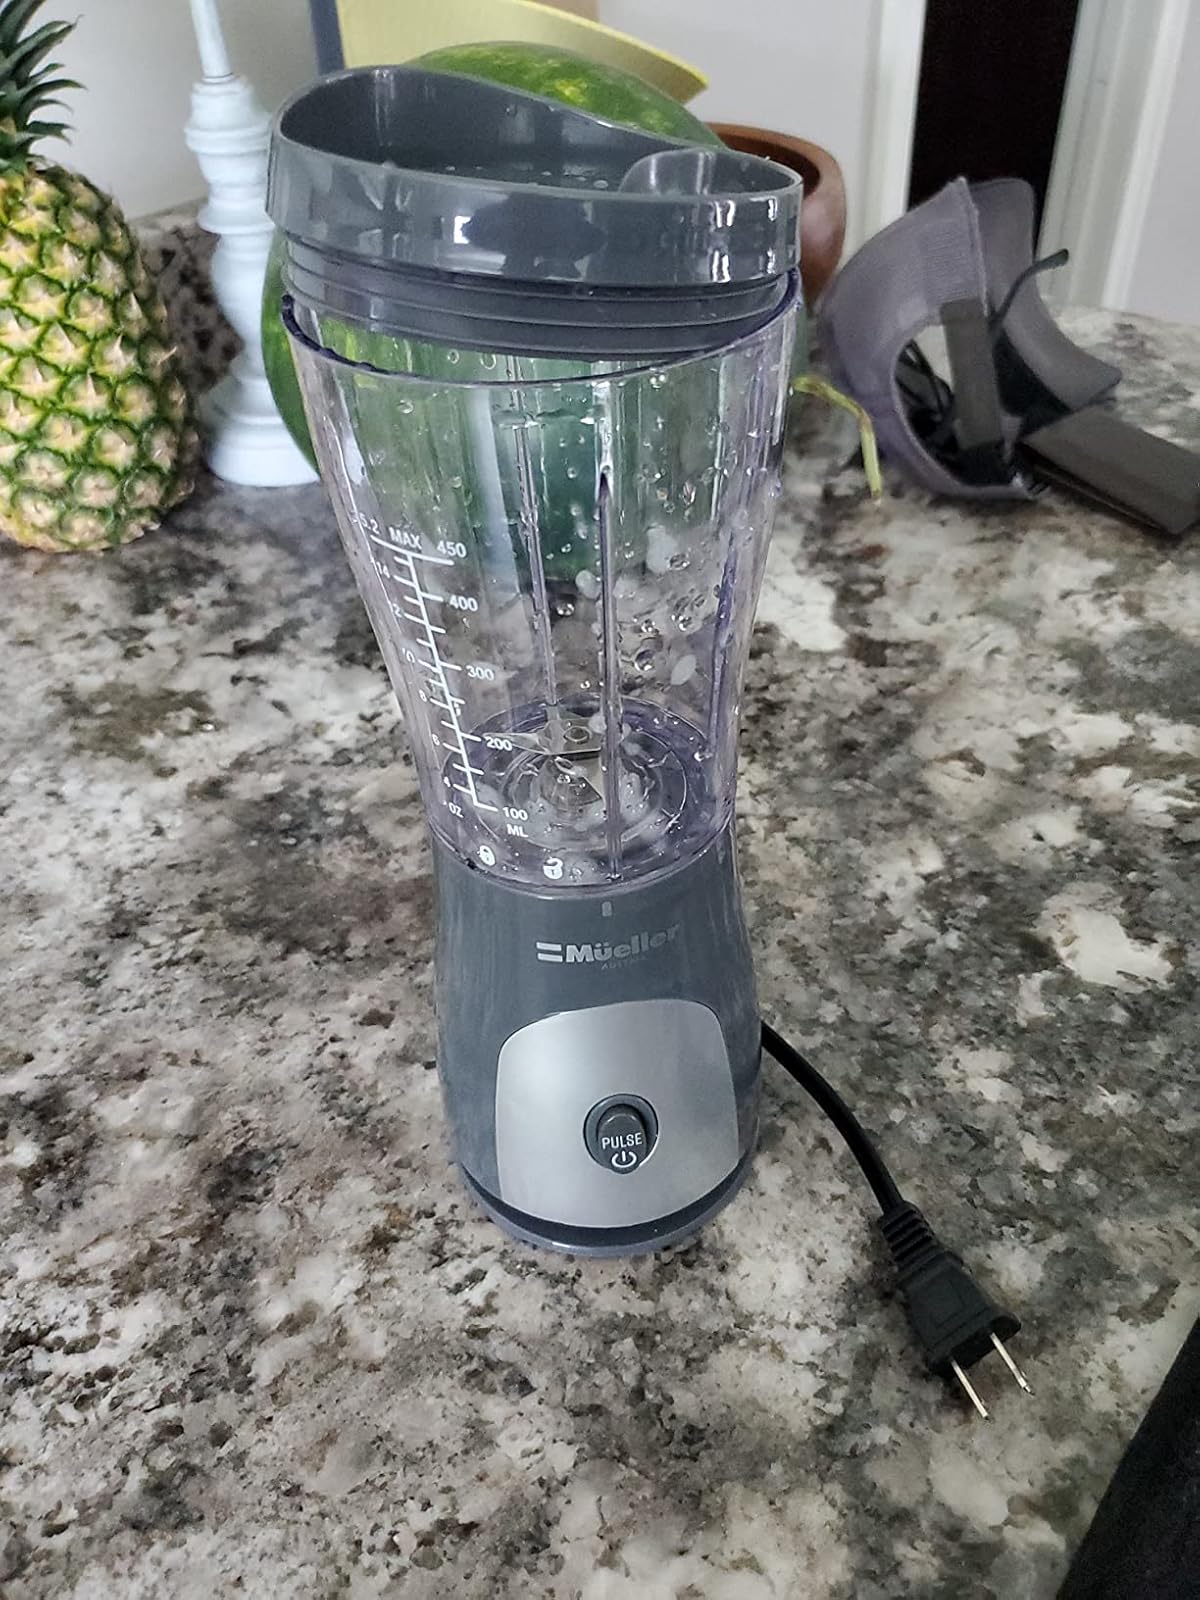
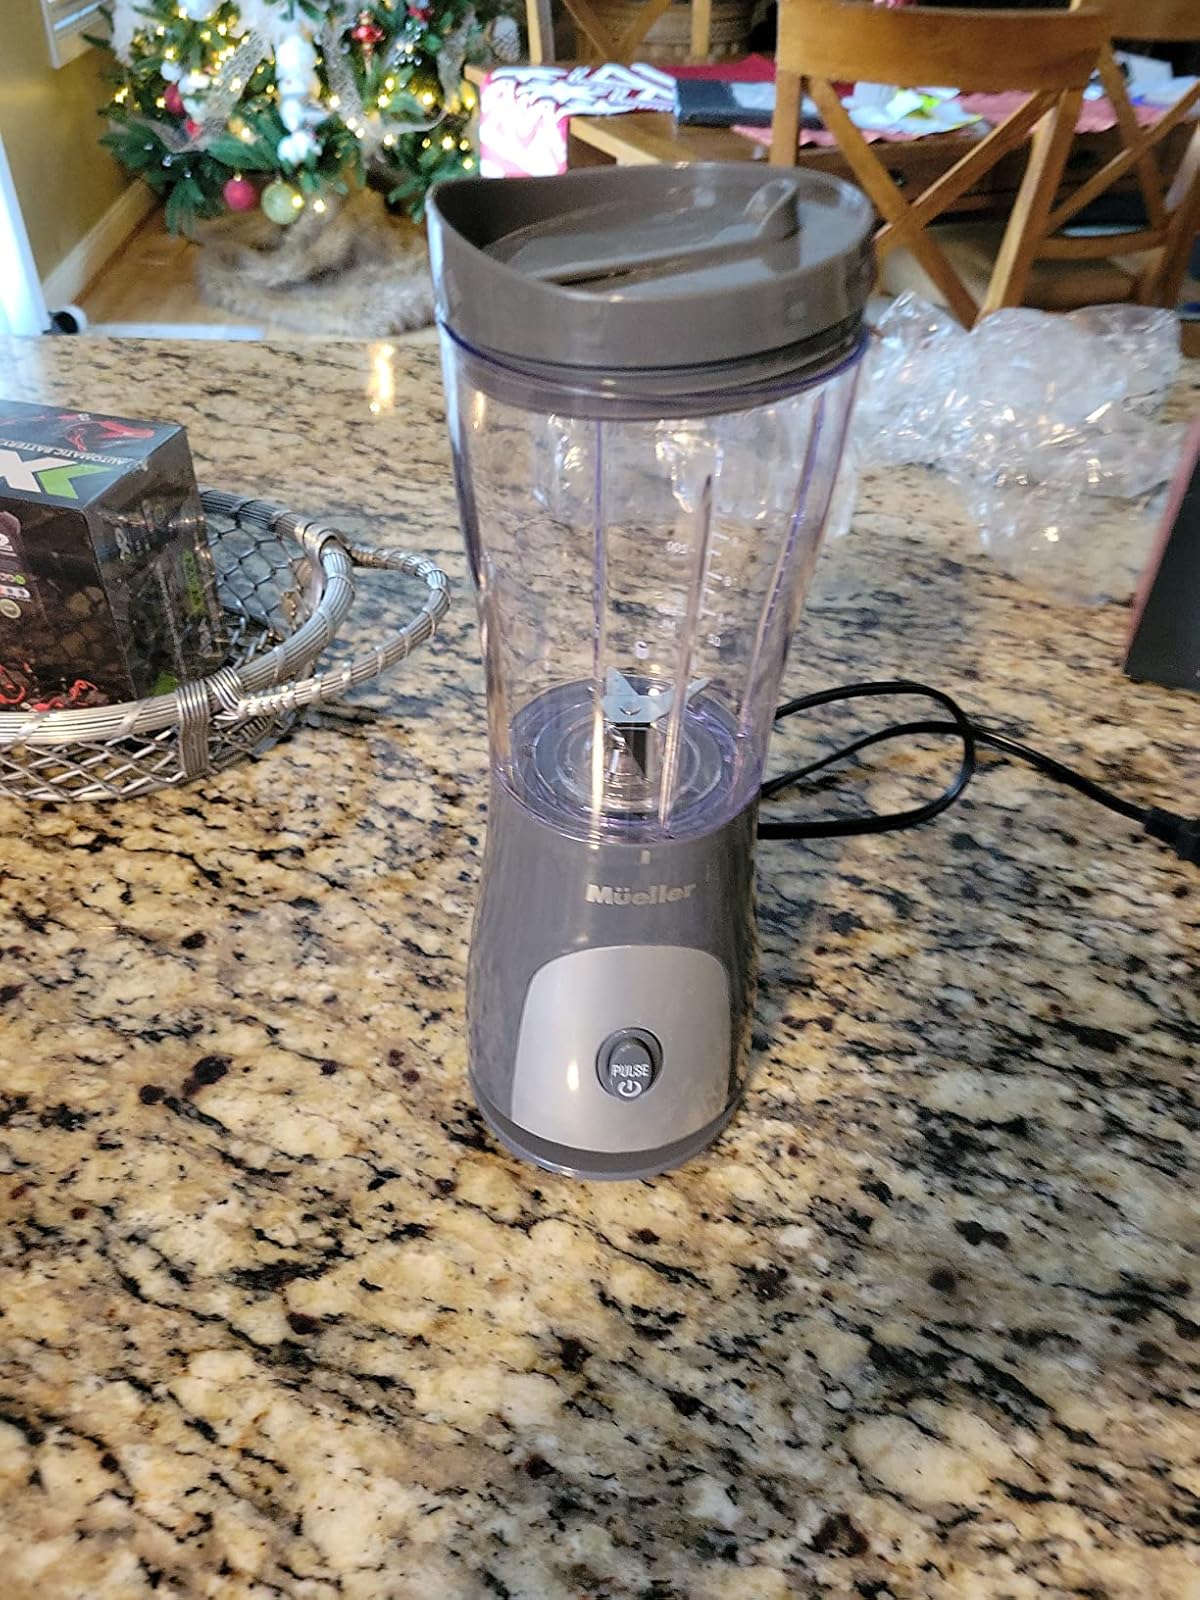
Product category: items_blender
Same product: yes